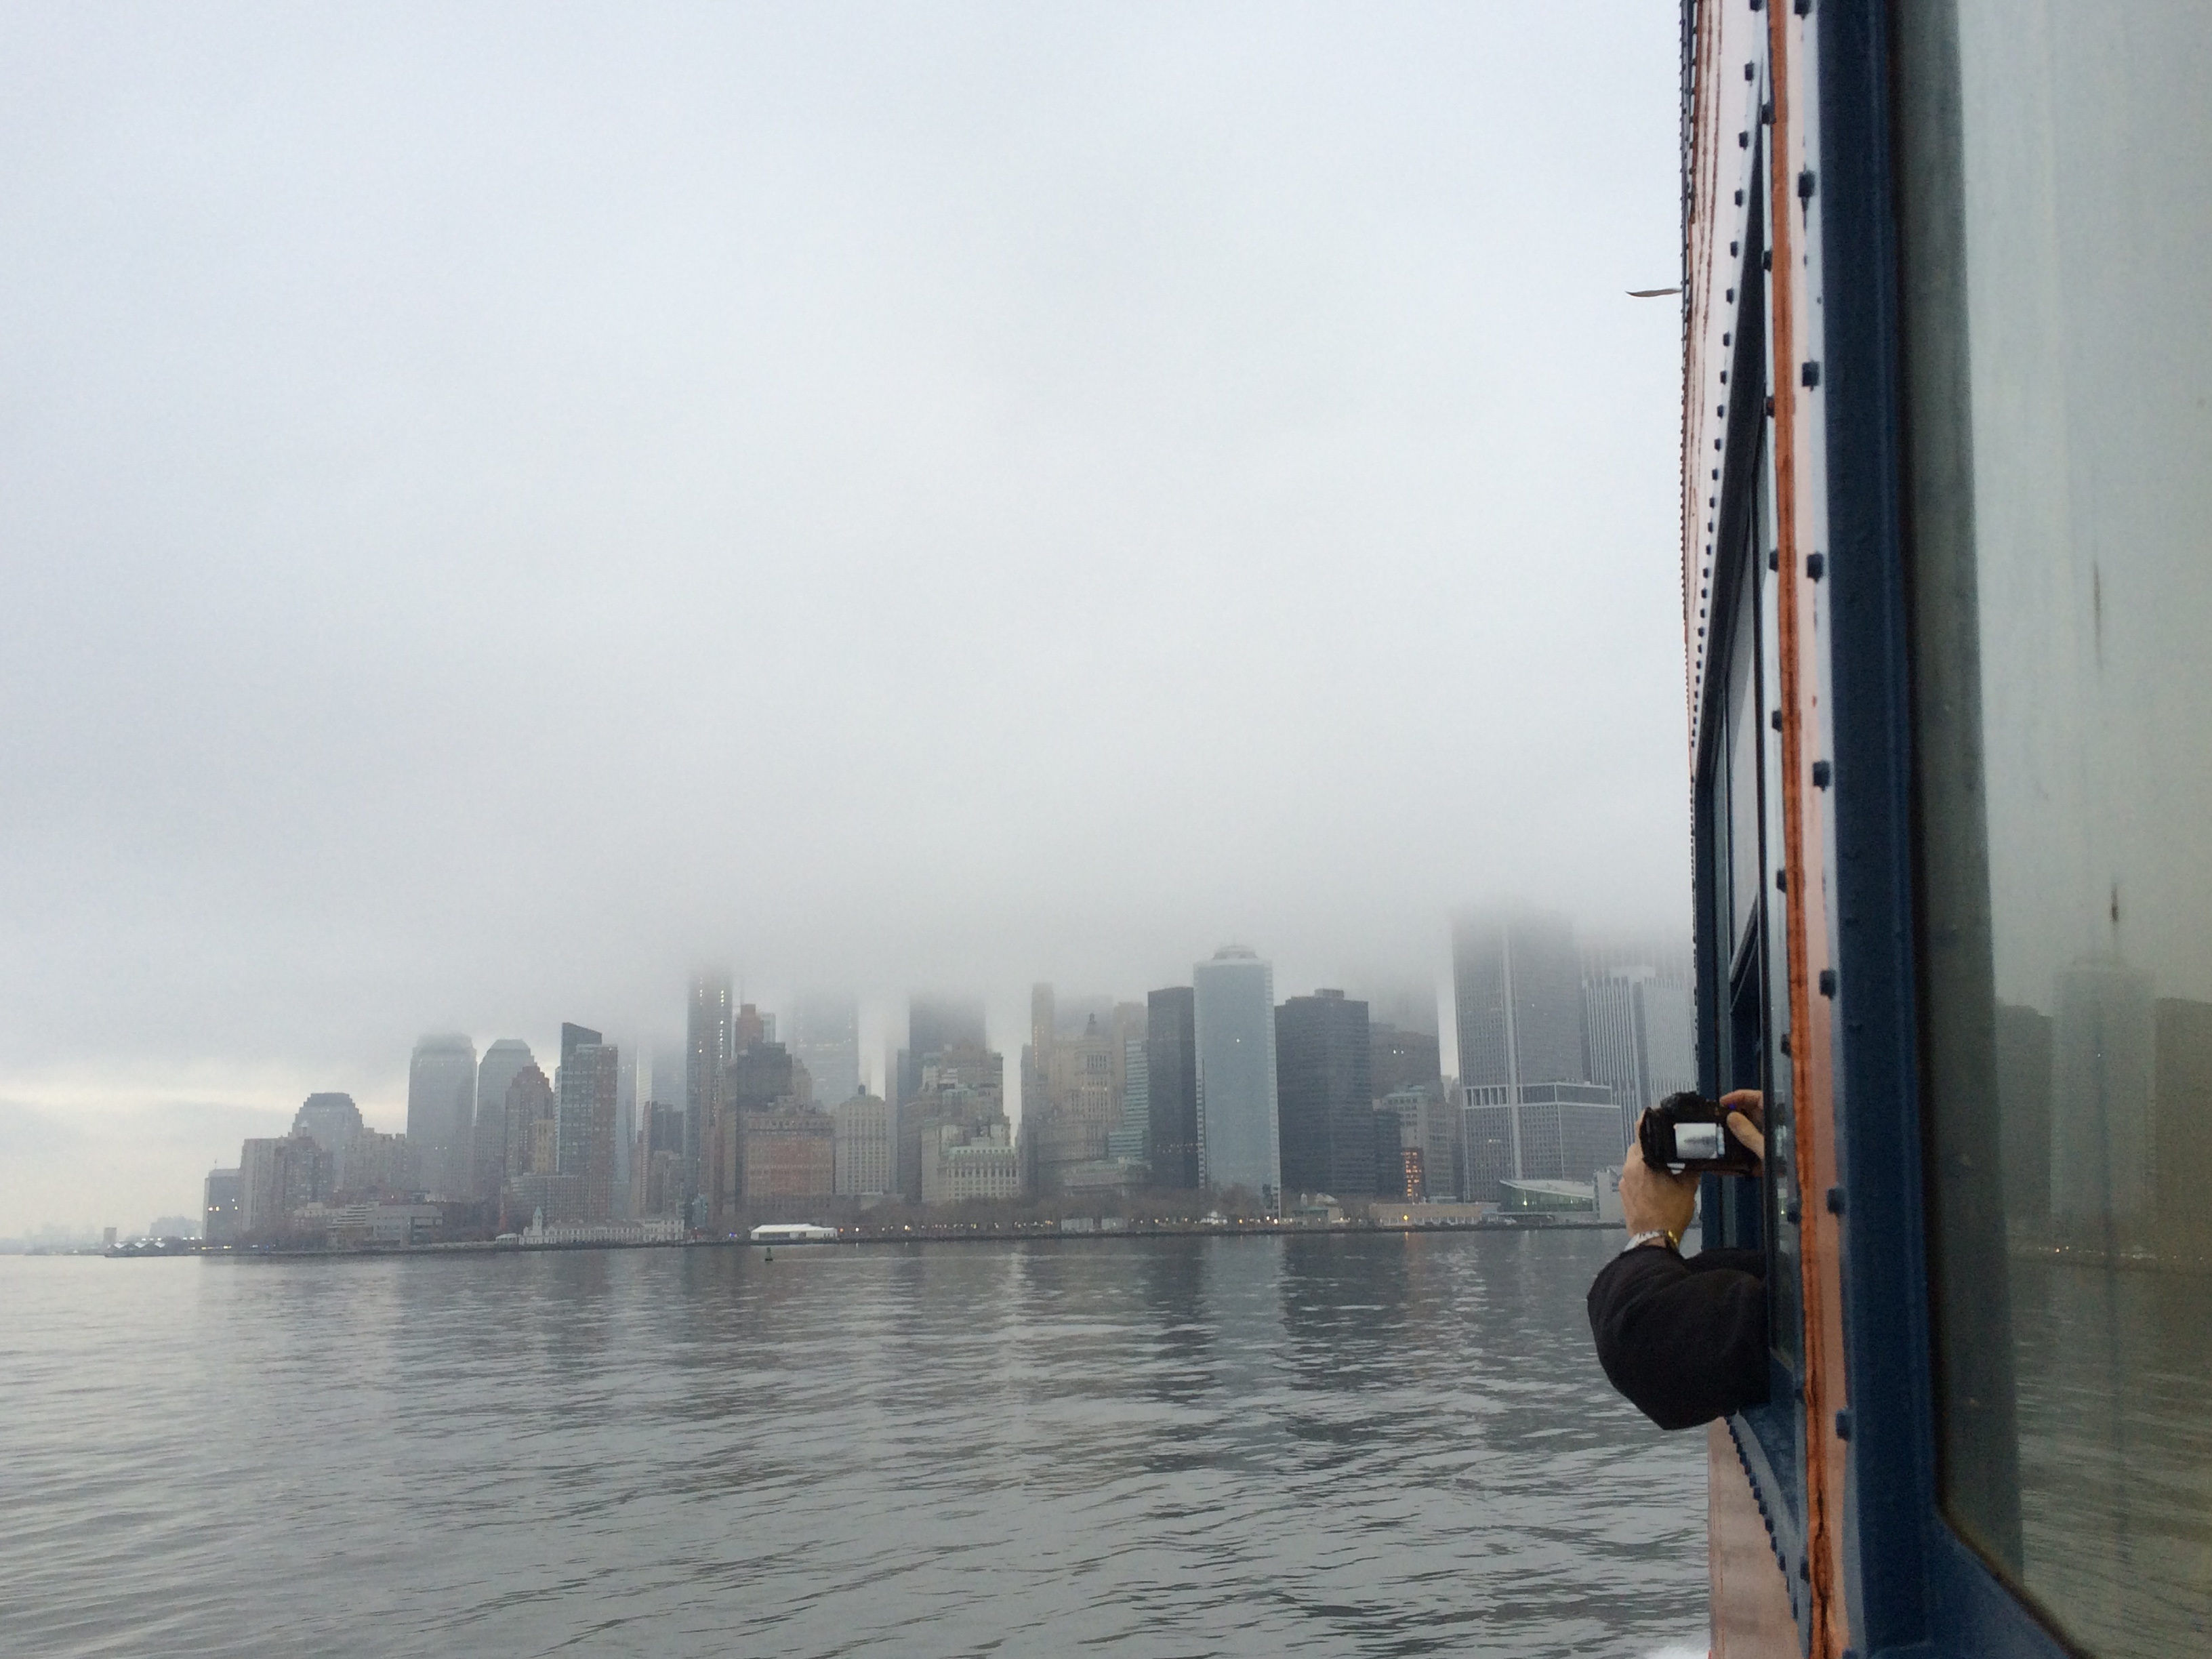
sea, boat, skyline, skyscraper, vehicle, mast, sailing, bay, sailboat, waterway, ferry, sail, atmospheric phenomenon